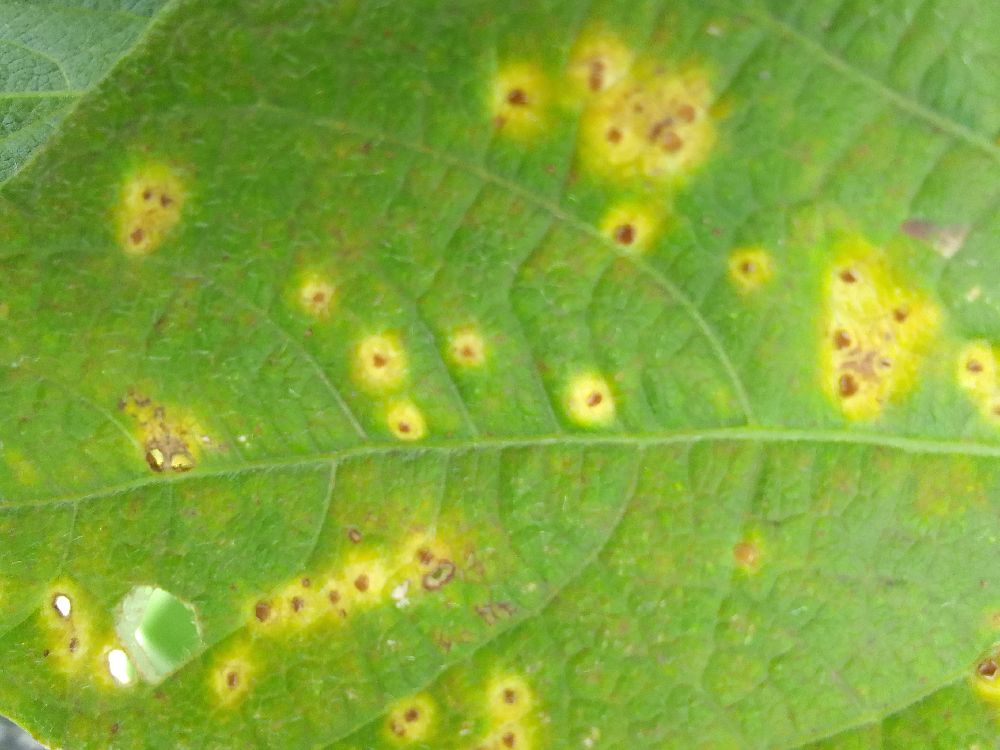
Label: rust